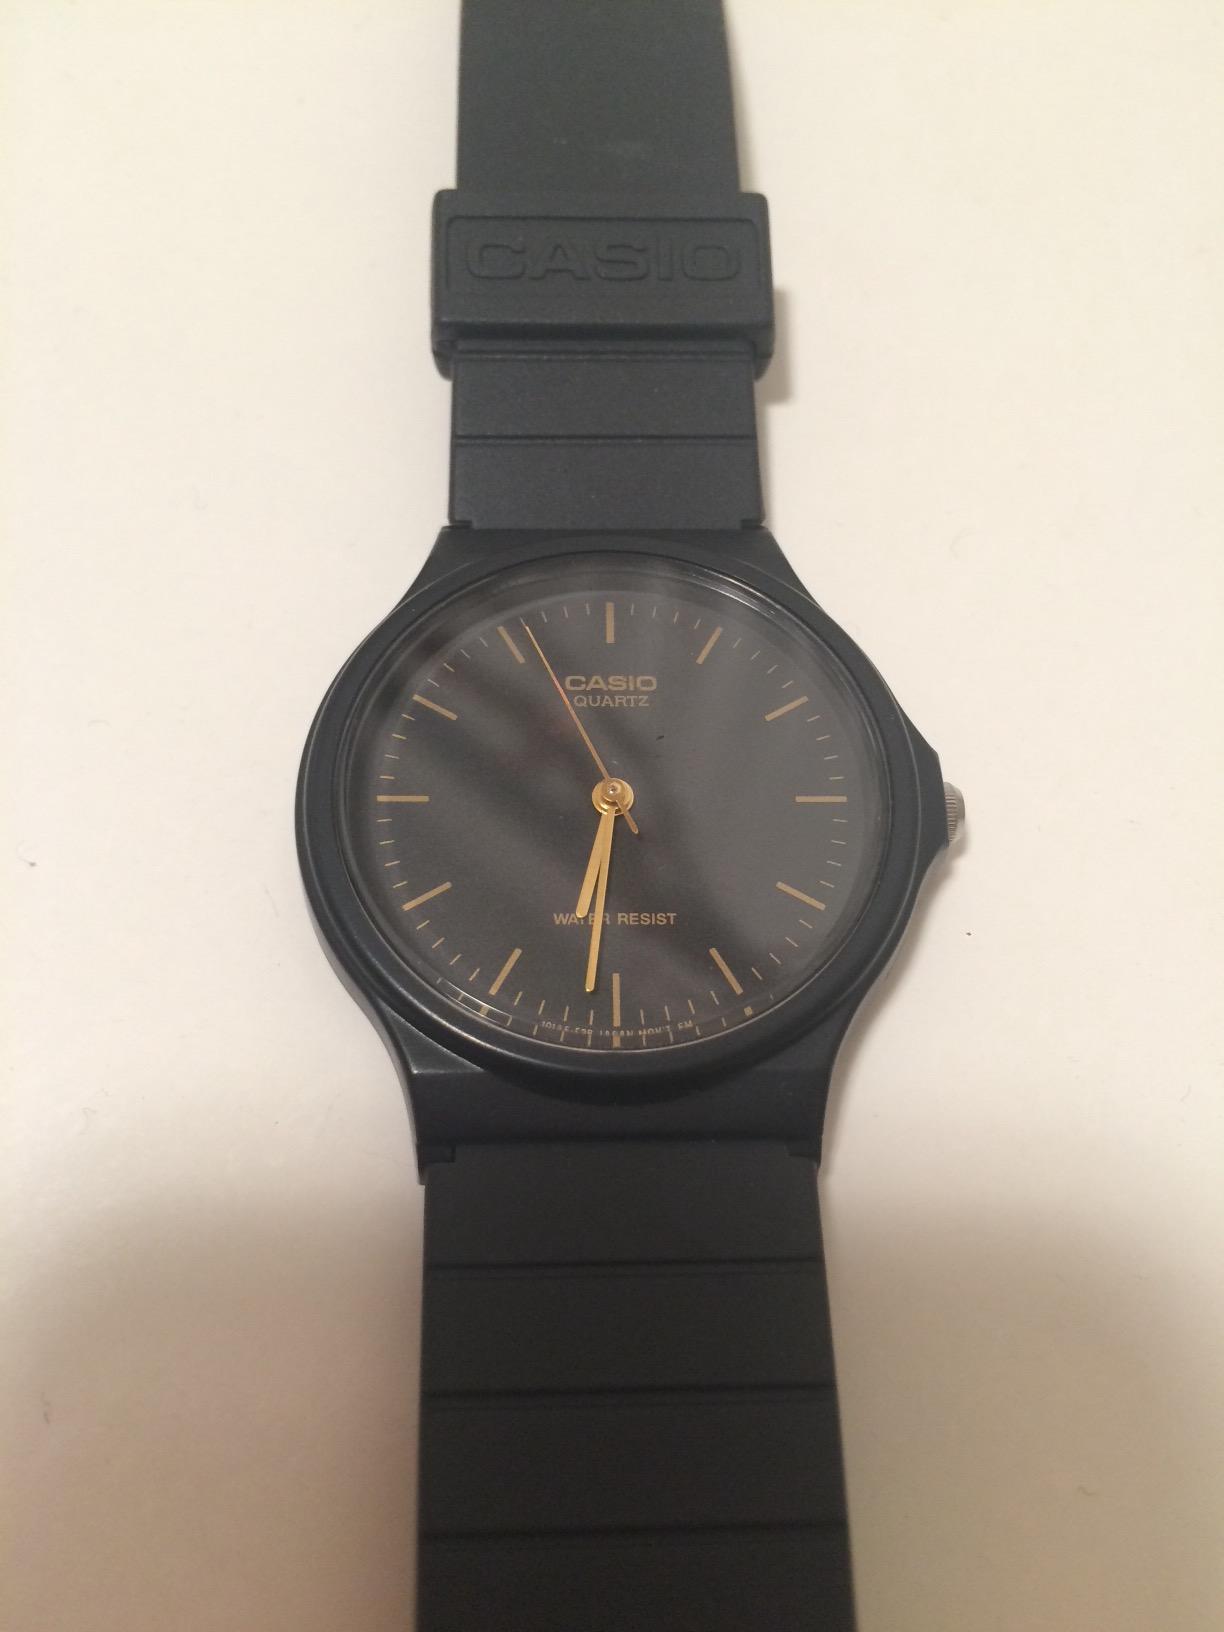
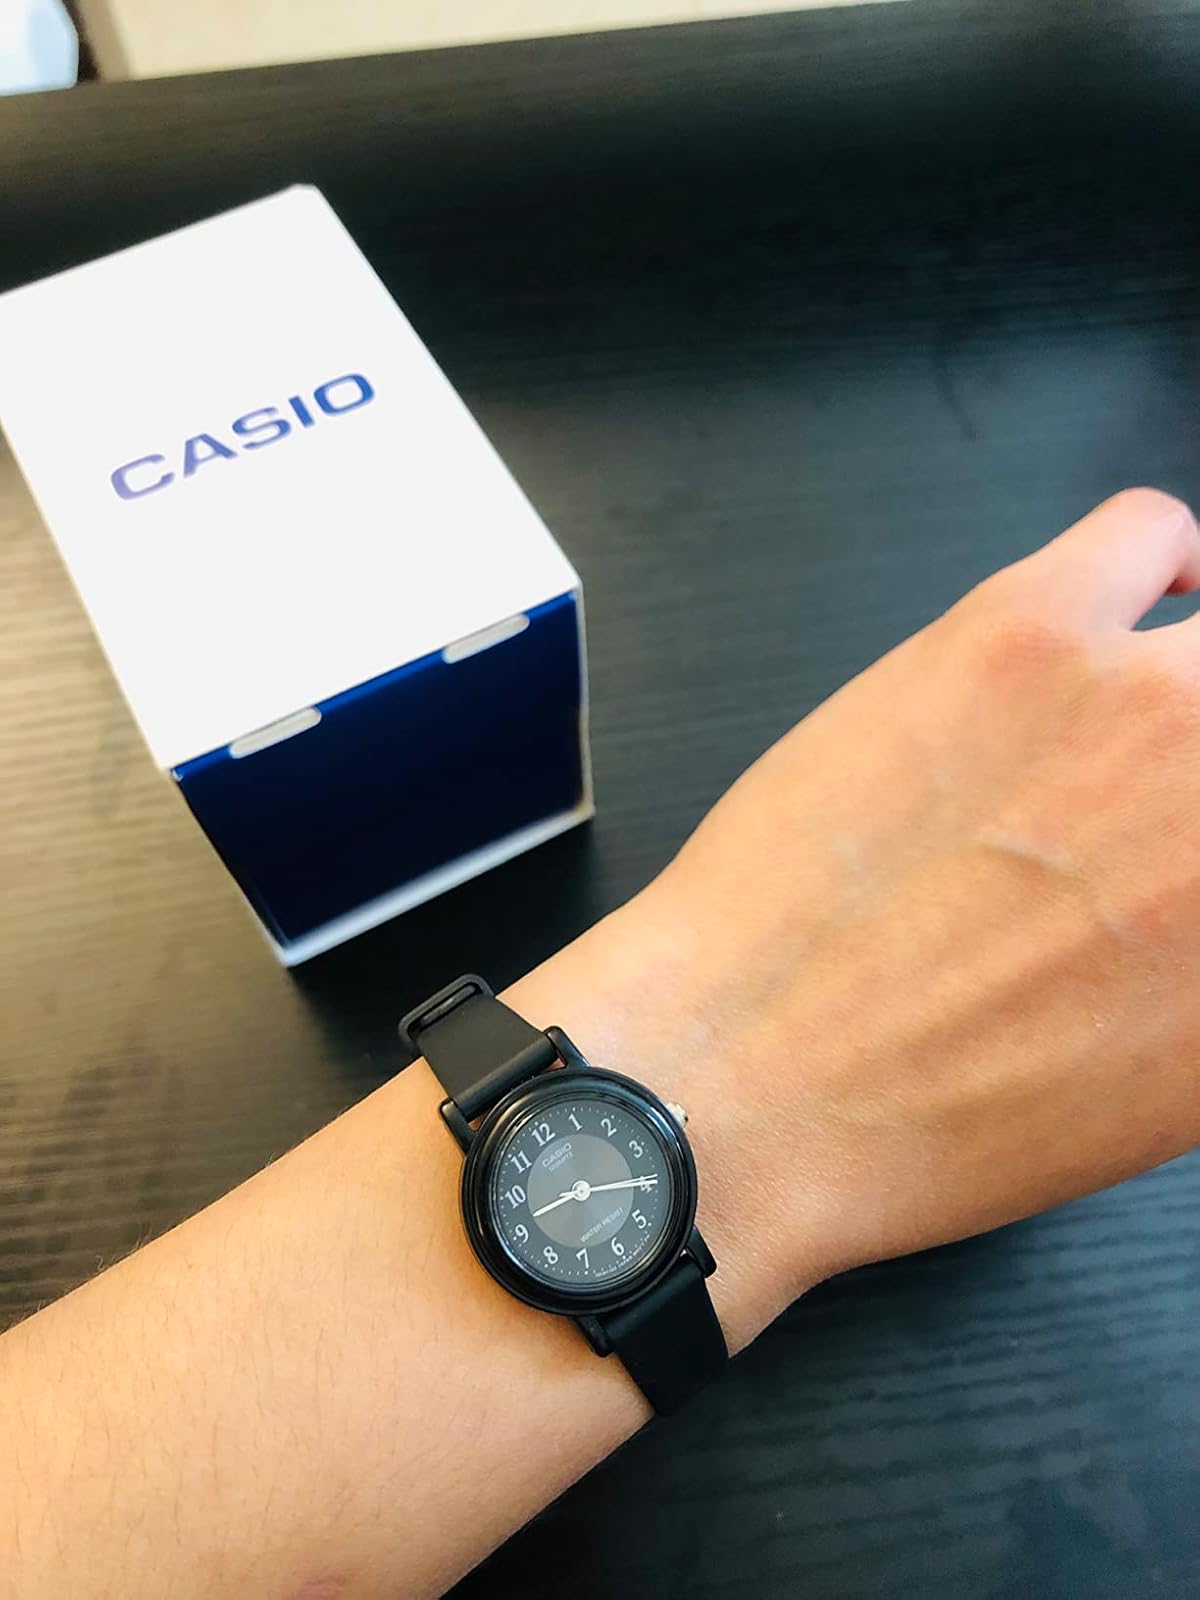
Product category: accessories_watch
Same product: no